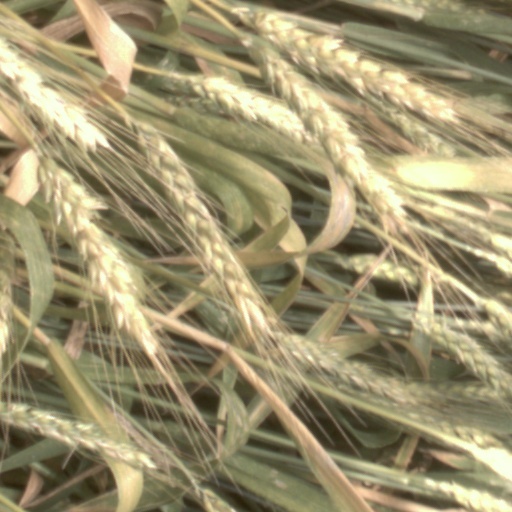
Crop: wheat